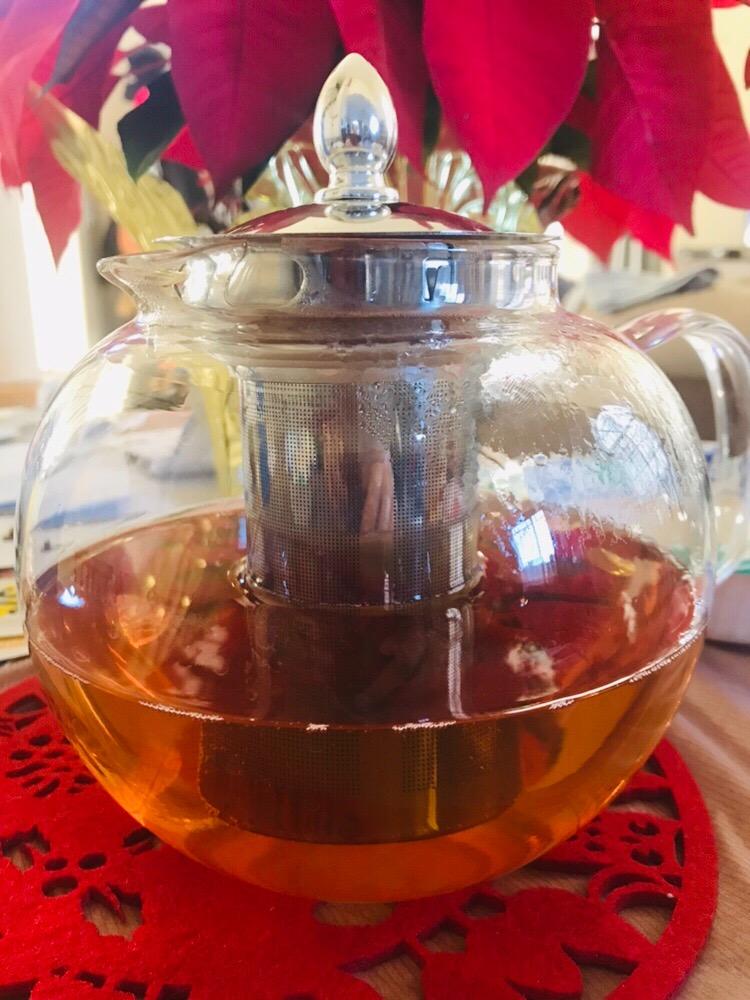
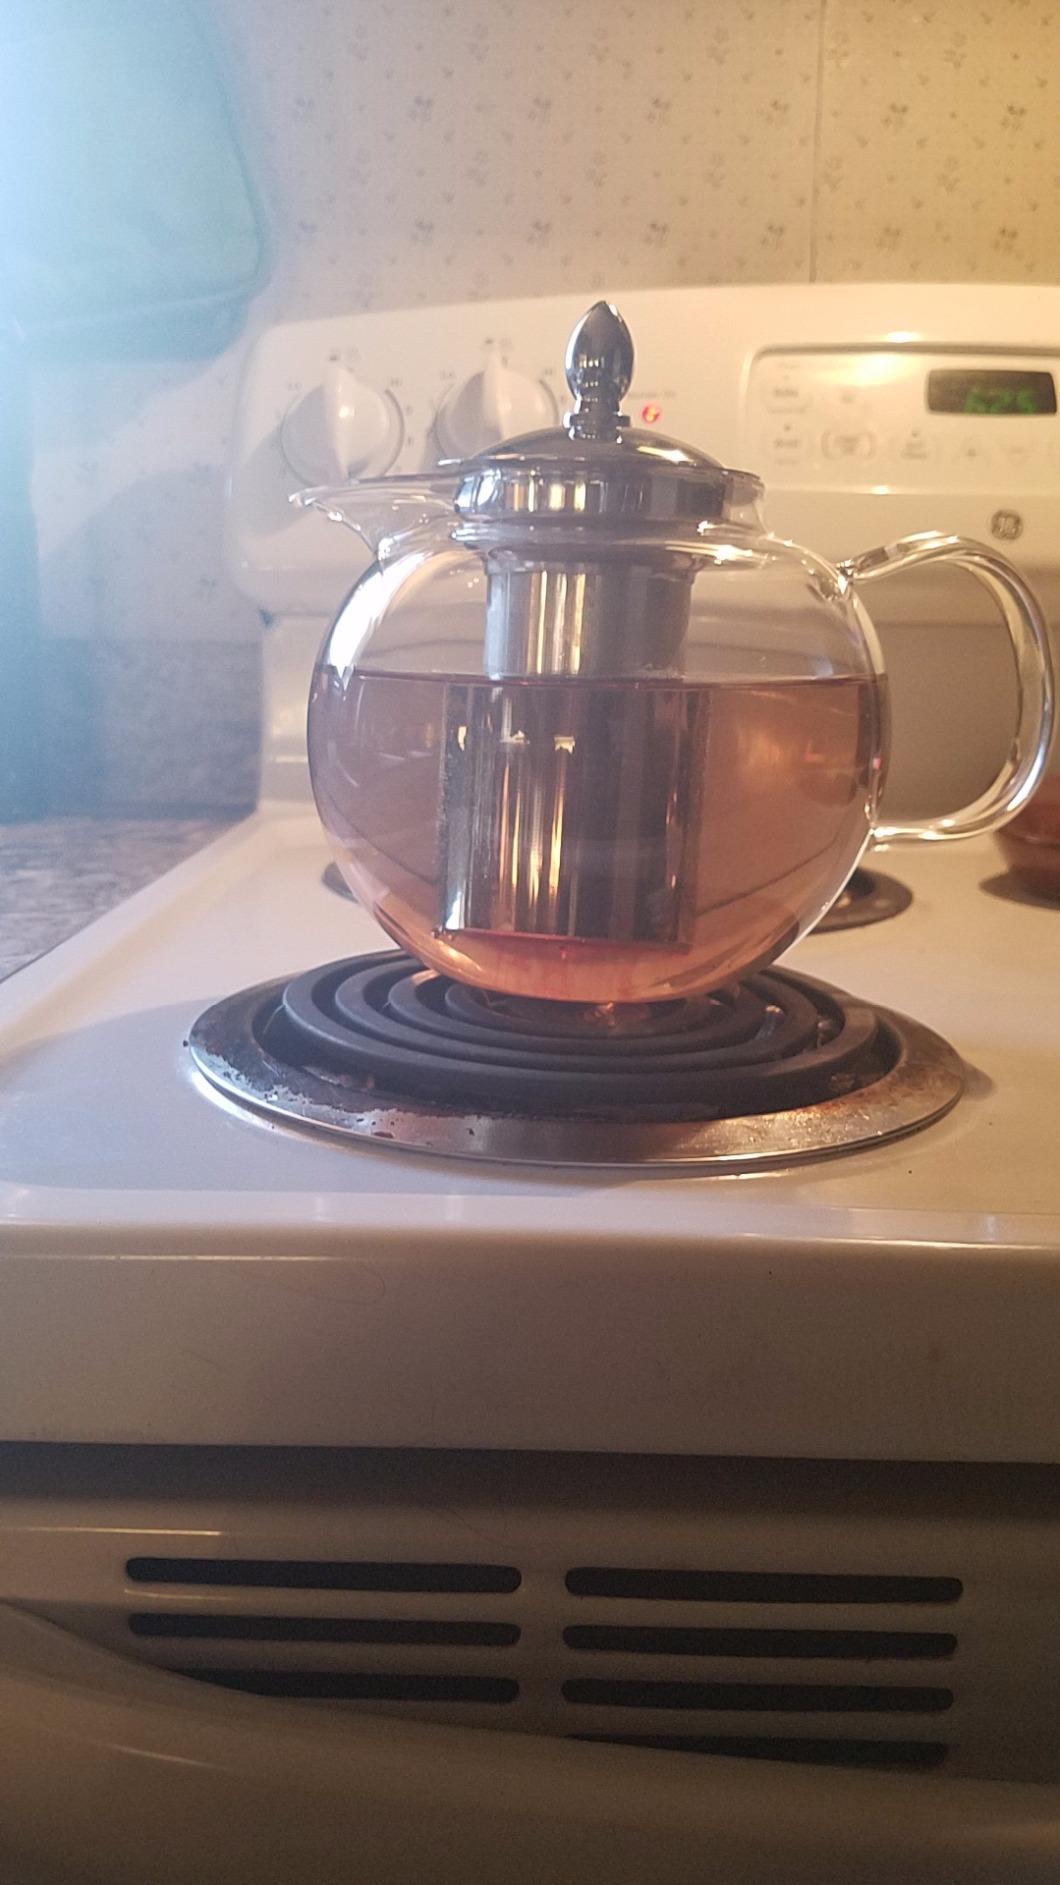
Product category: items_kettle
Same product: yes